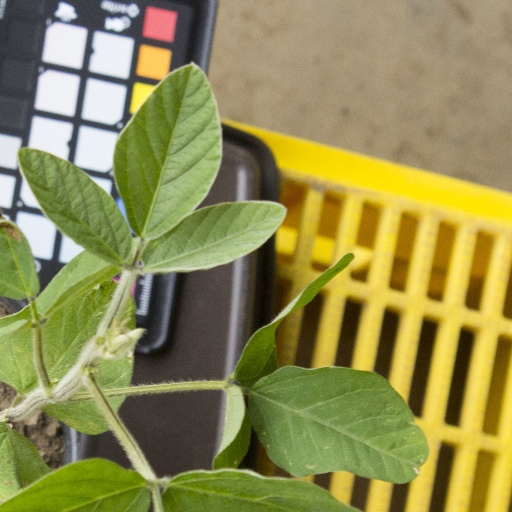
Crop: soybean